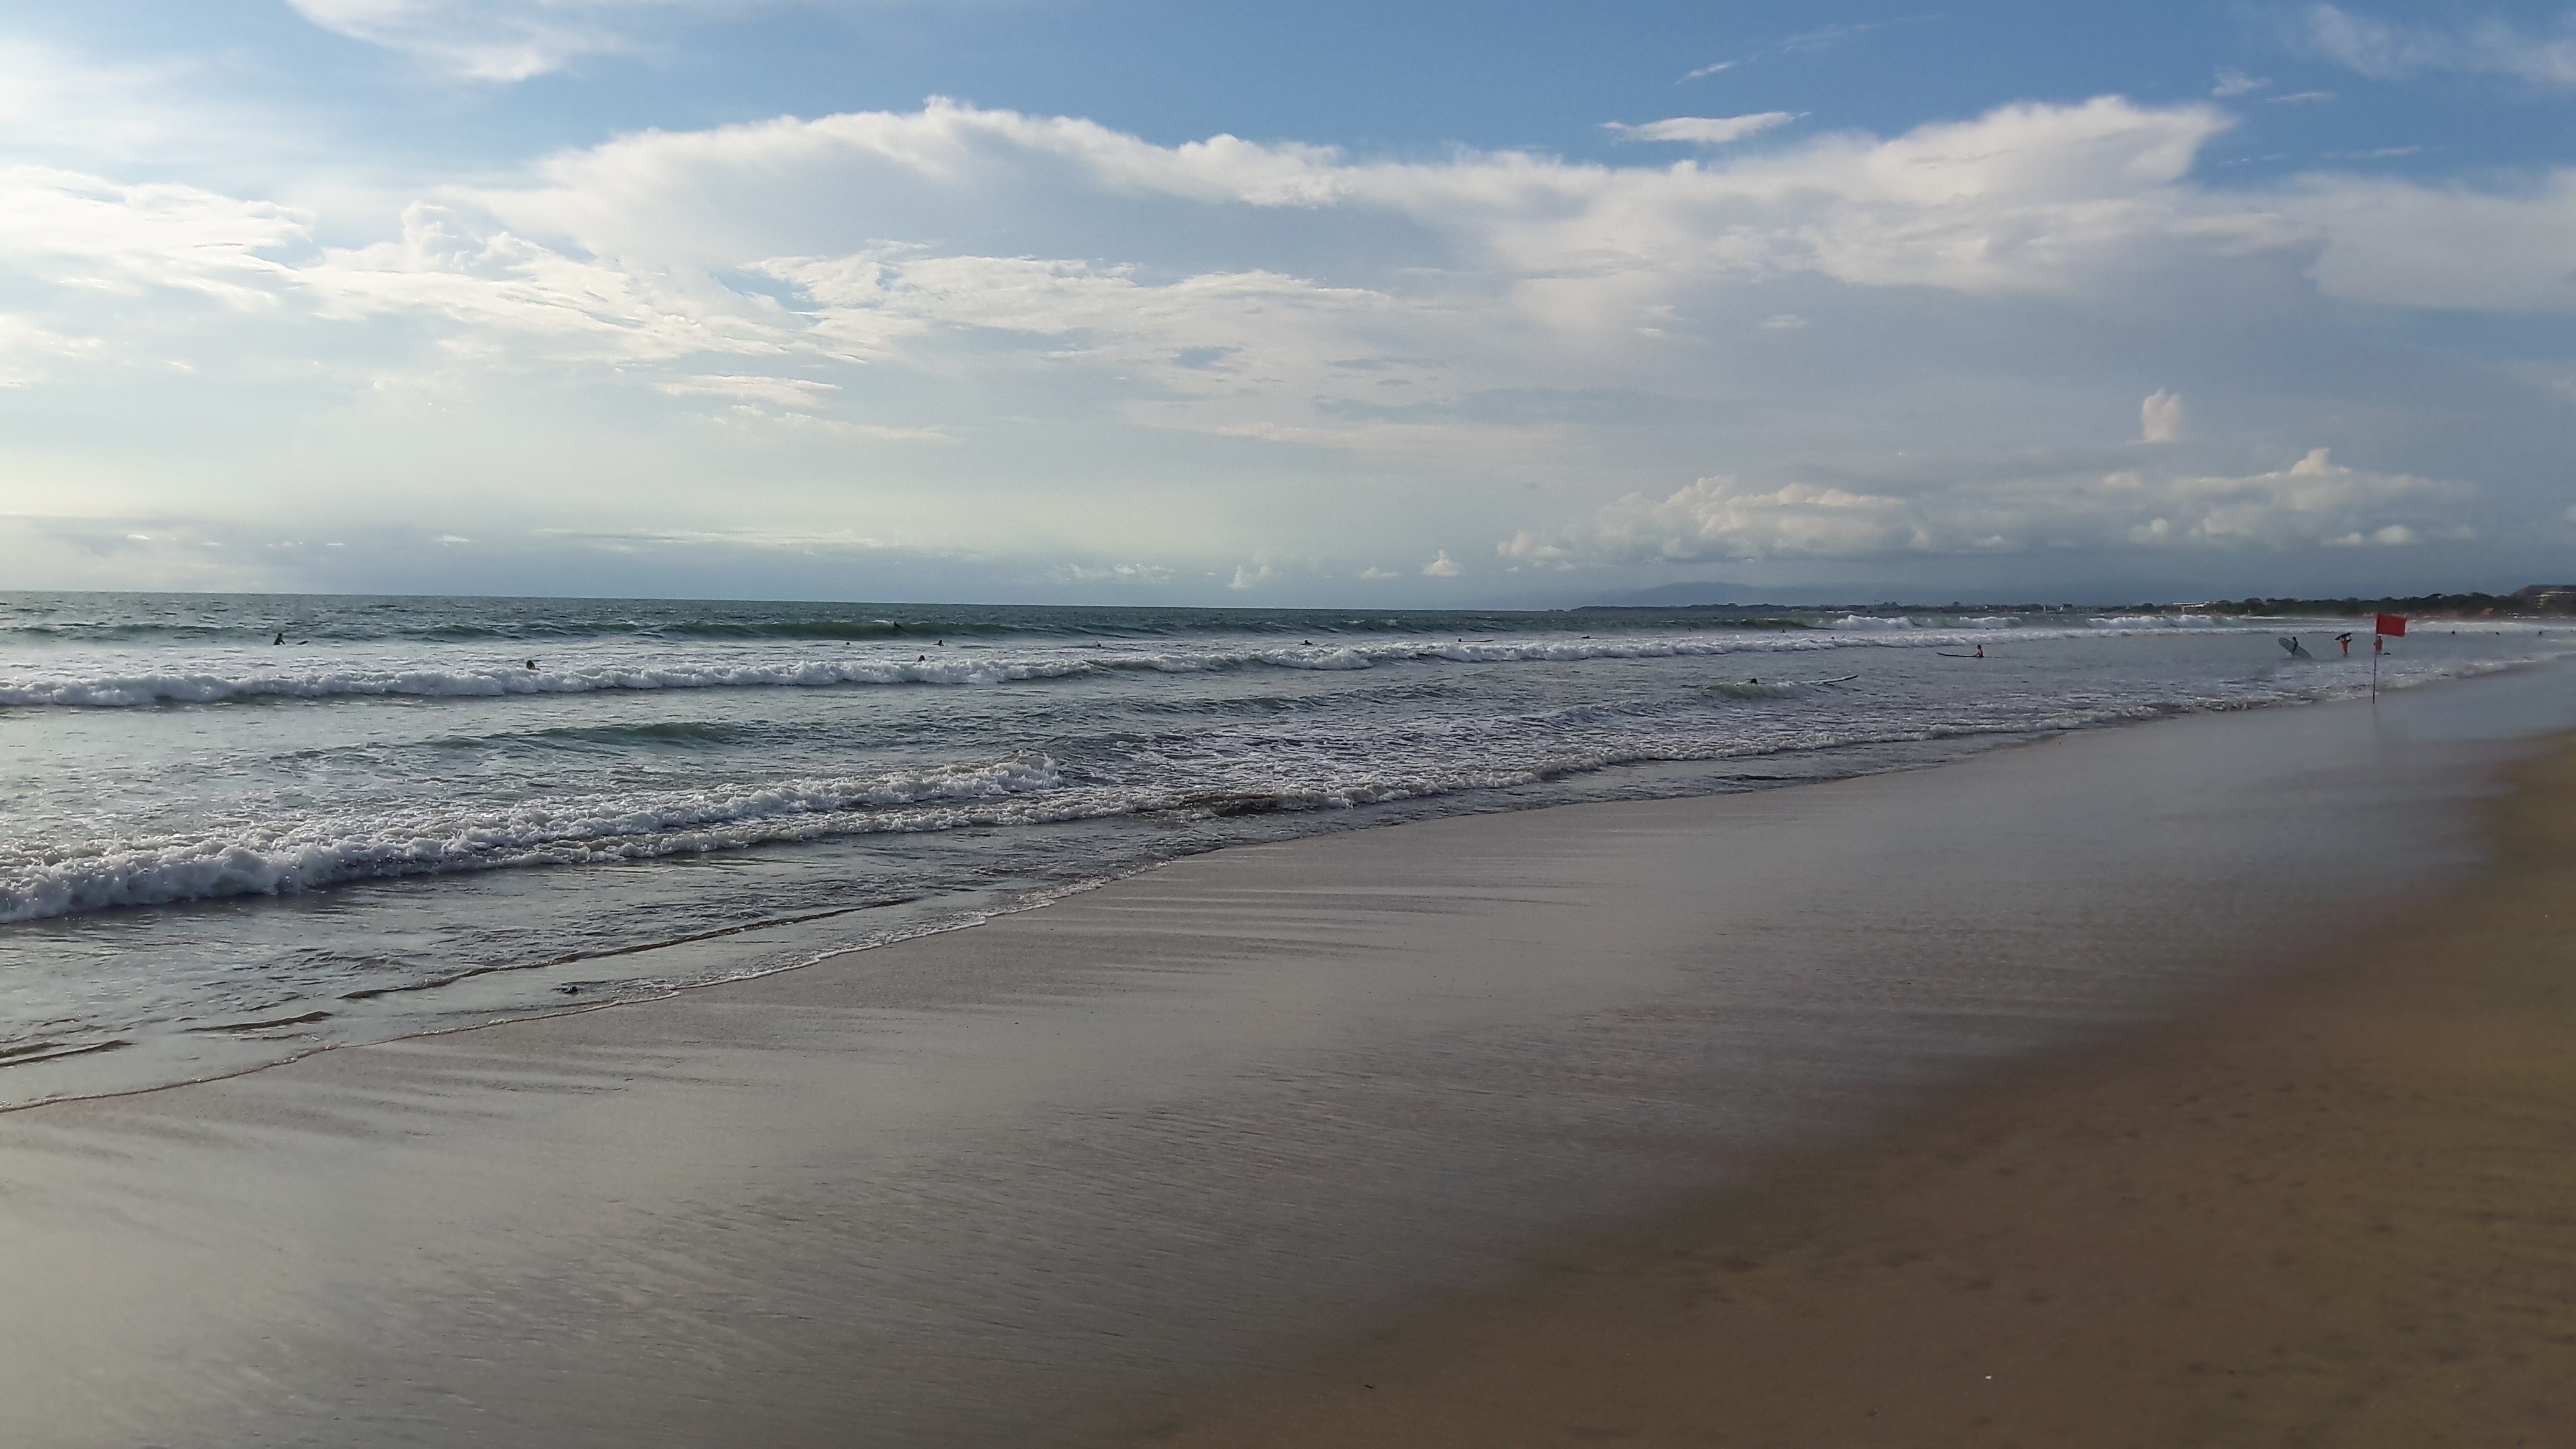
beach, landscape, sea, coast, water, nature, outdoor, sand, ocean, horizon, cloud, sky, sunshine, sunlight, morning, shore, wave, summer, vacation, travel, relax, paradise, scenic, tropical, natural, seascape, bay, island, body of water, sunny, hot, day, beach sand, mudflat, wind wave